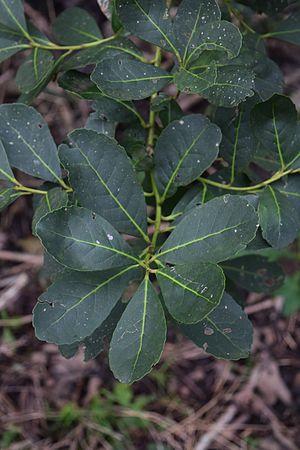
La province de Misiones est une province d'Argentine située dans le nord-est du pays. Elle est bordée à l'ouest par le Paraguay, à l'est du nord au sud par le Brésil et au sud-ouest par la province de Corrientes.